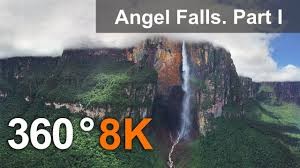
Landmark: Angel Falls